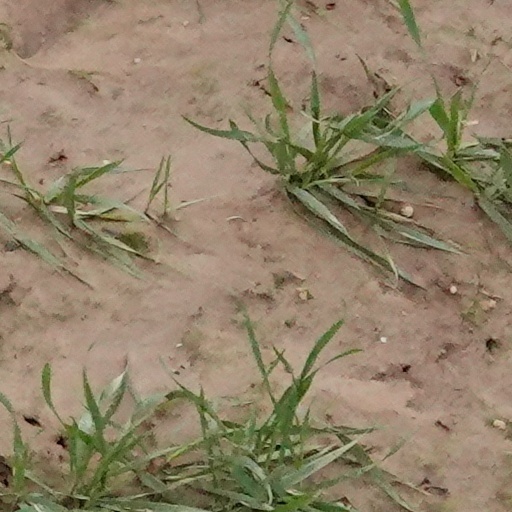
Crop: wheat